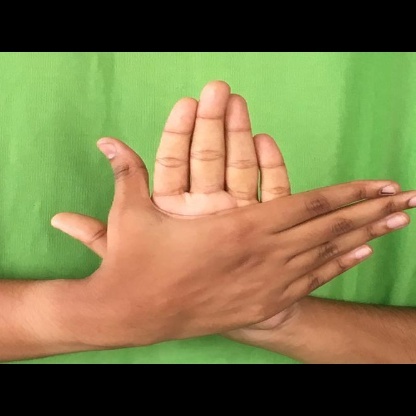
Mudra: Chakra